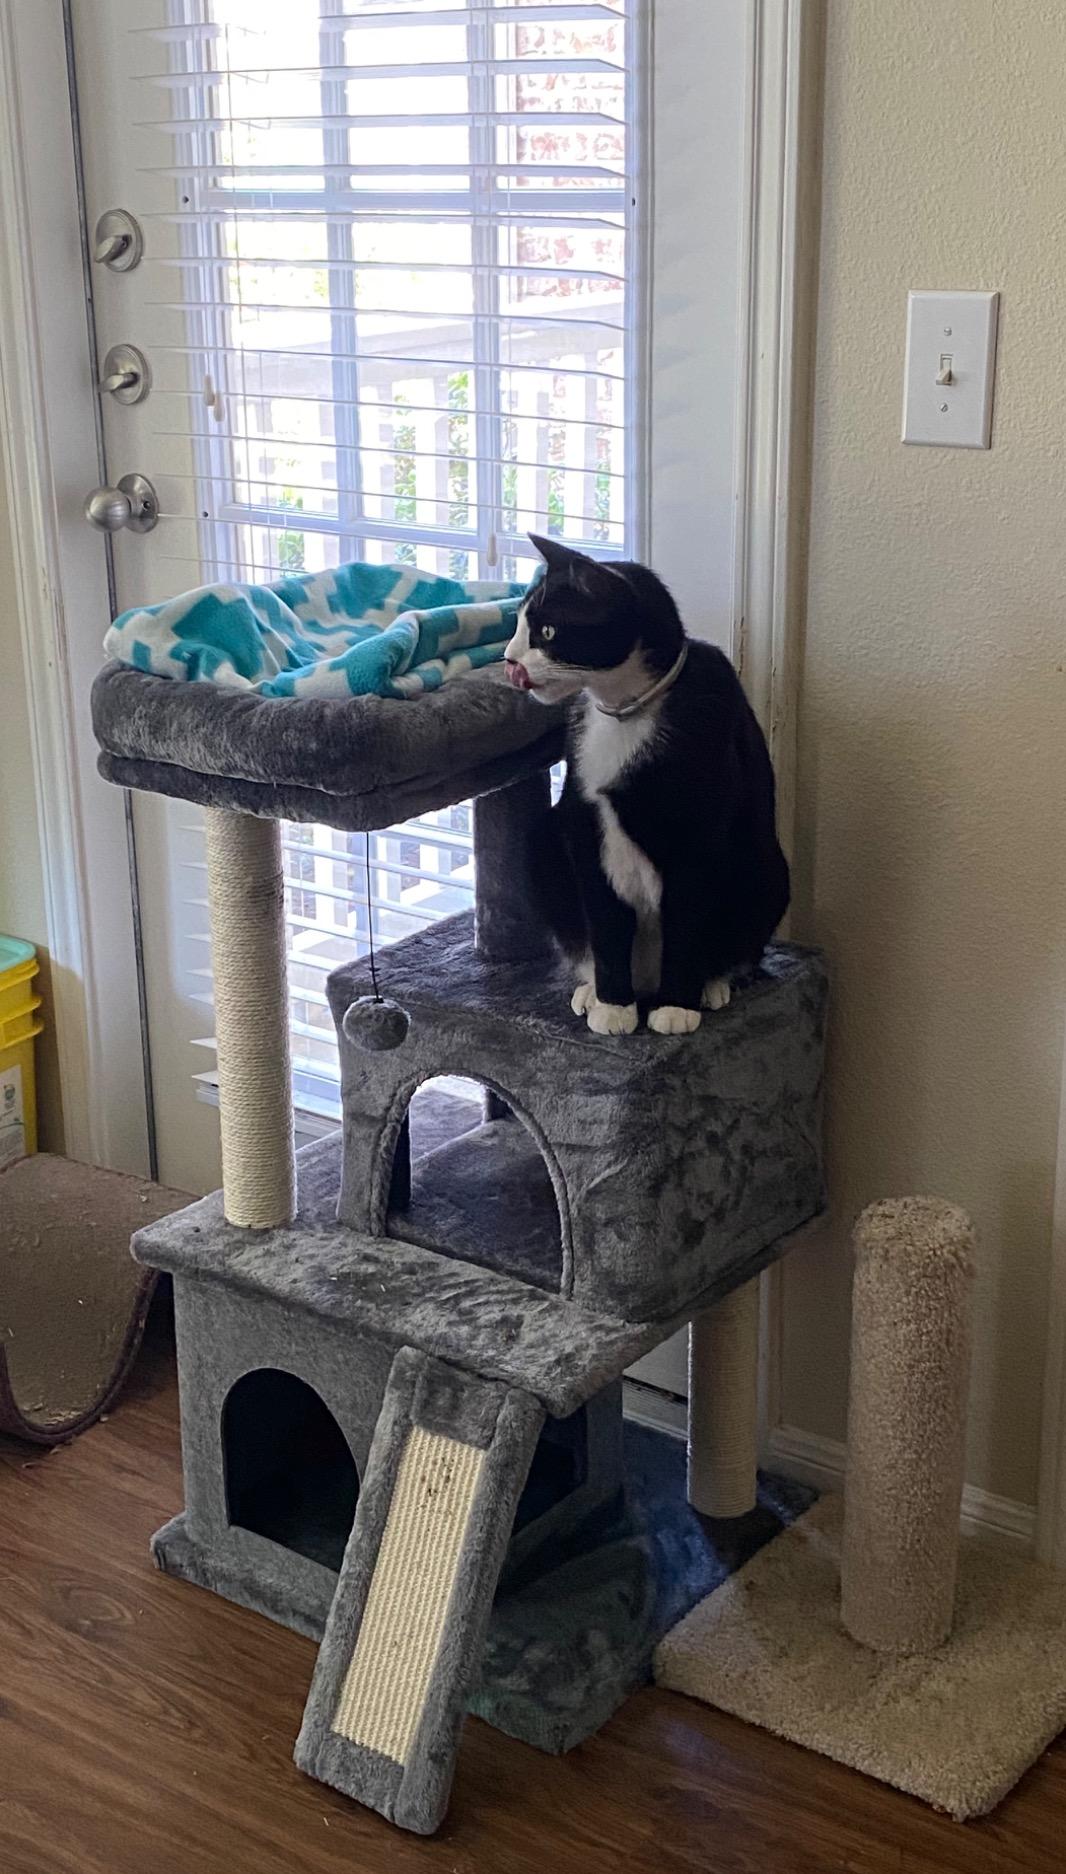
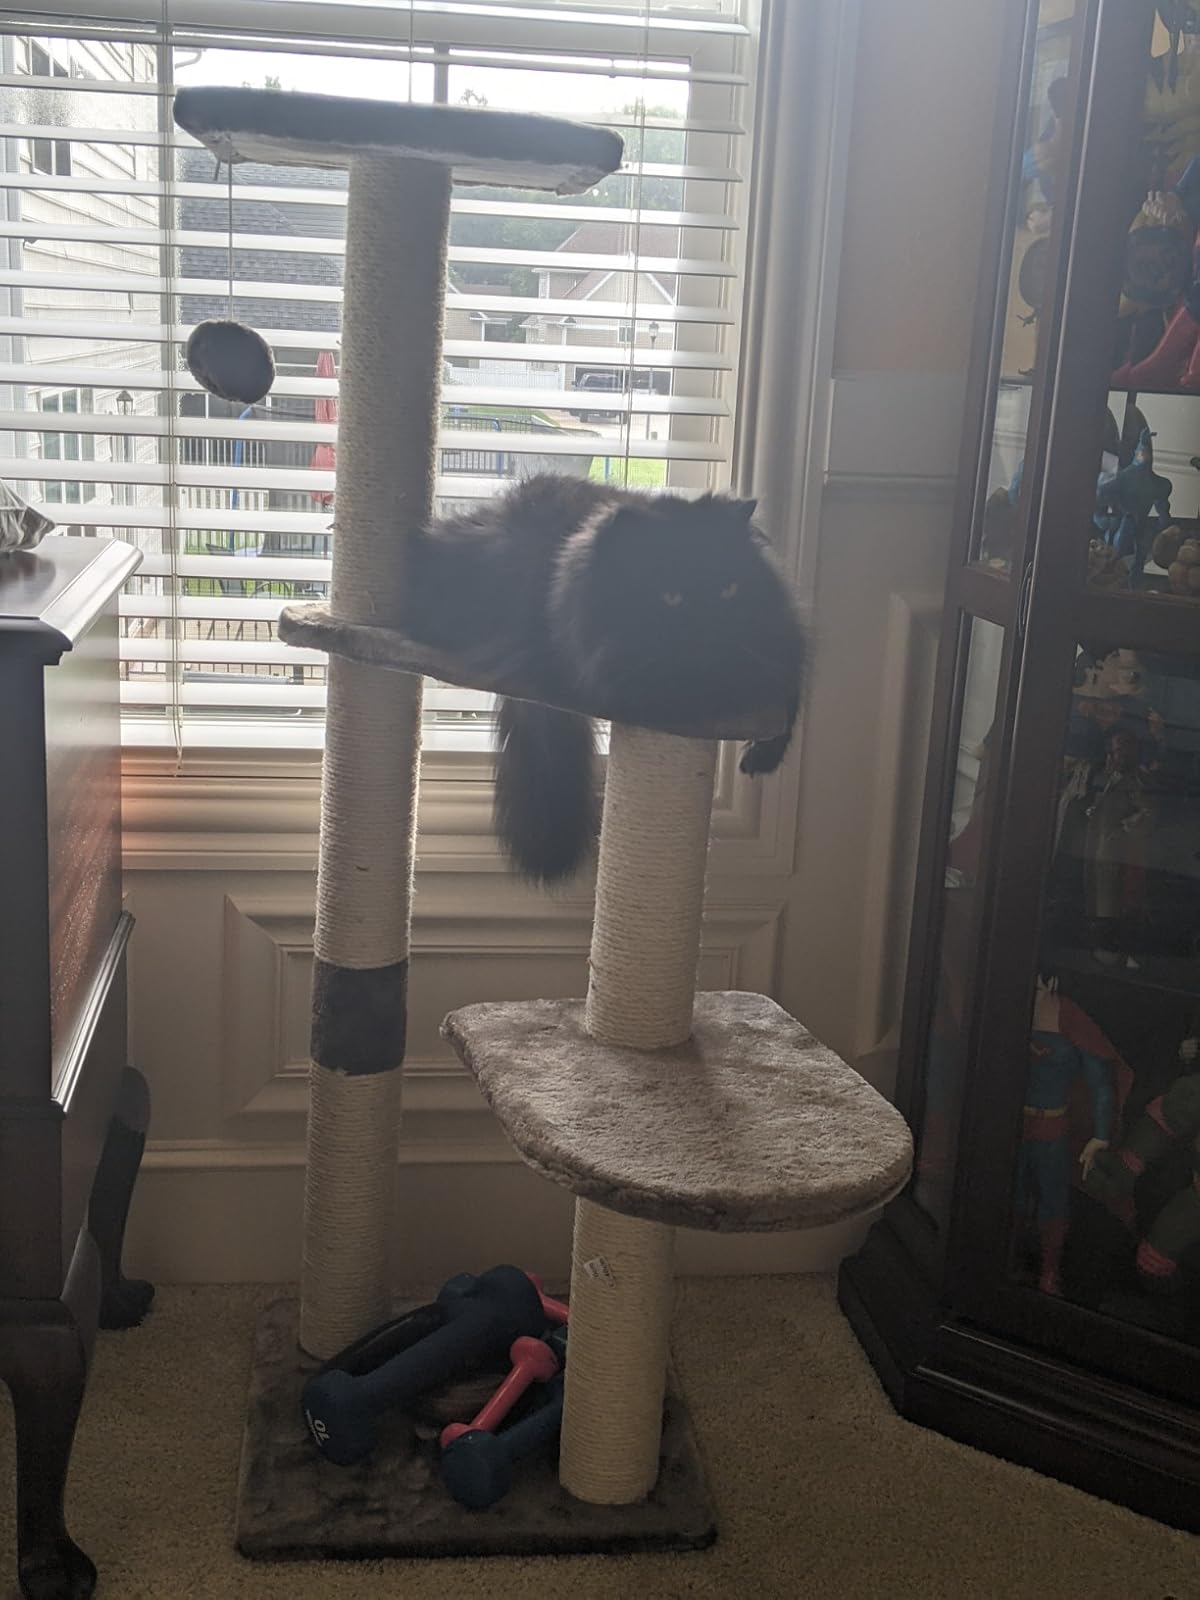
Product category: items_cat tree
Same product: no